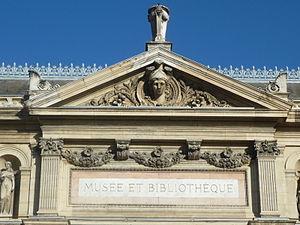
Fronton du musée-bibliothèque de Grenoble (1872)
Le musée-bibliothèque de Grenoble est un édifice culturel du XIXᵉ siècle situé place de Verdun à Grenoble. Achevé en 1870, il a accueilli jusqu'en 1970 la bibliothèque municipale de Grenoble et jusqu'en 1992 les collections du musée de Grenoble.